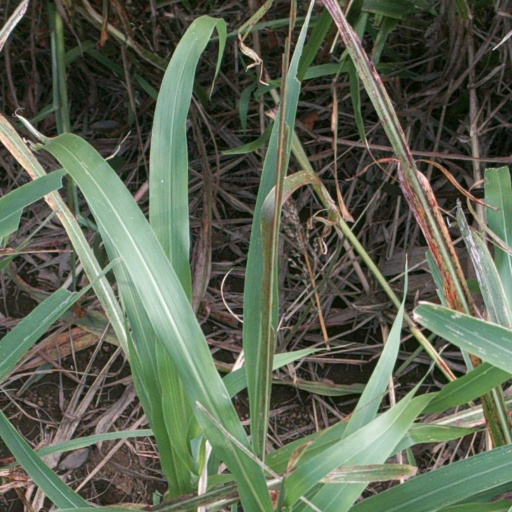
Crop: sorghum